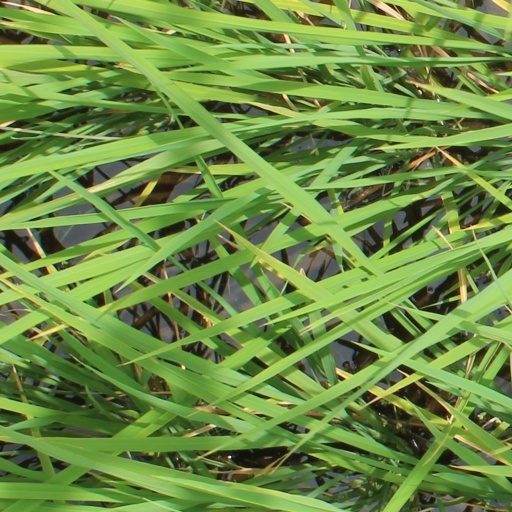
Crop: rice